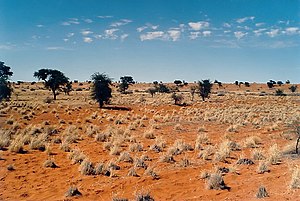
Namibia / Kultur
Fra Kalahari-ørkenen
Namibia er et land, der ligger i den sydligste del af Afrika. Det har grænse med Angola, Zambia, Botswana og Sydafrika.